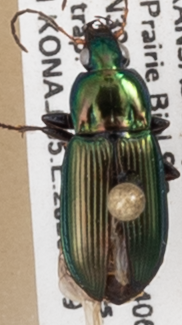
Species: Poecilus chalcites
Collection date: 2020-07-29
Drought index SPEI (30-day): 0.896
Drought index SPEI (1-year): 1.45
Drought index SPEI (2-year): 2.09